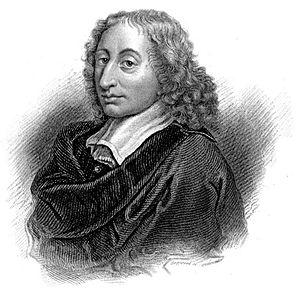
Blaise Pascal. Illustration de ""Histoires des météores"", p. 135"